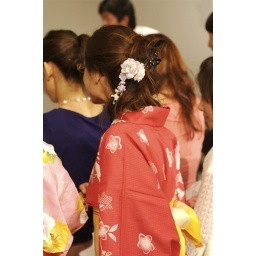
The girl with the flowers in her hair